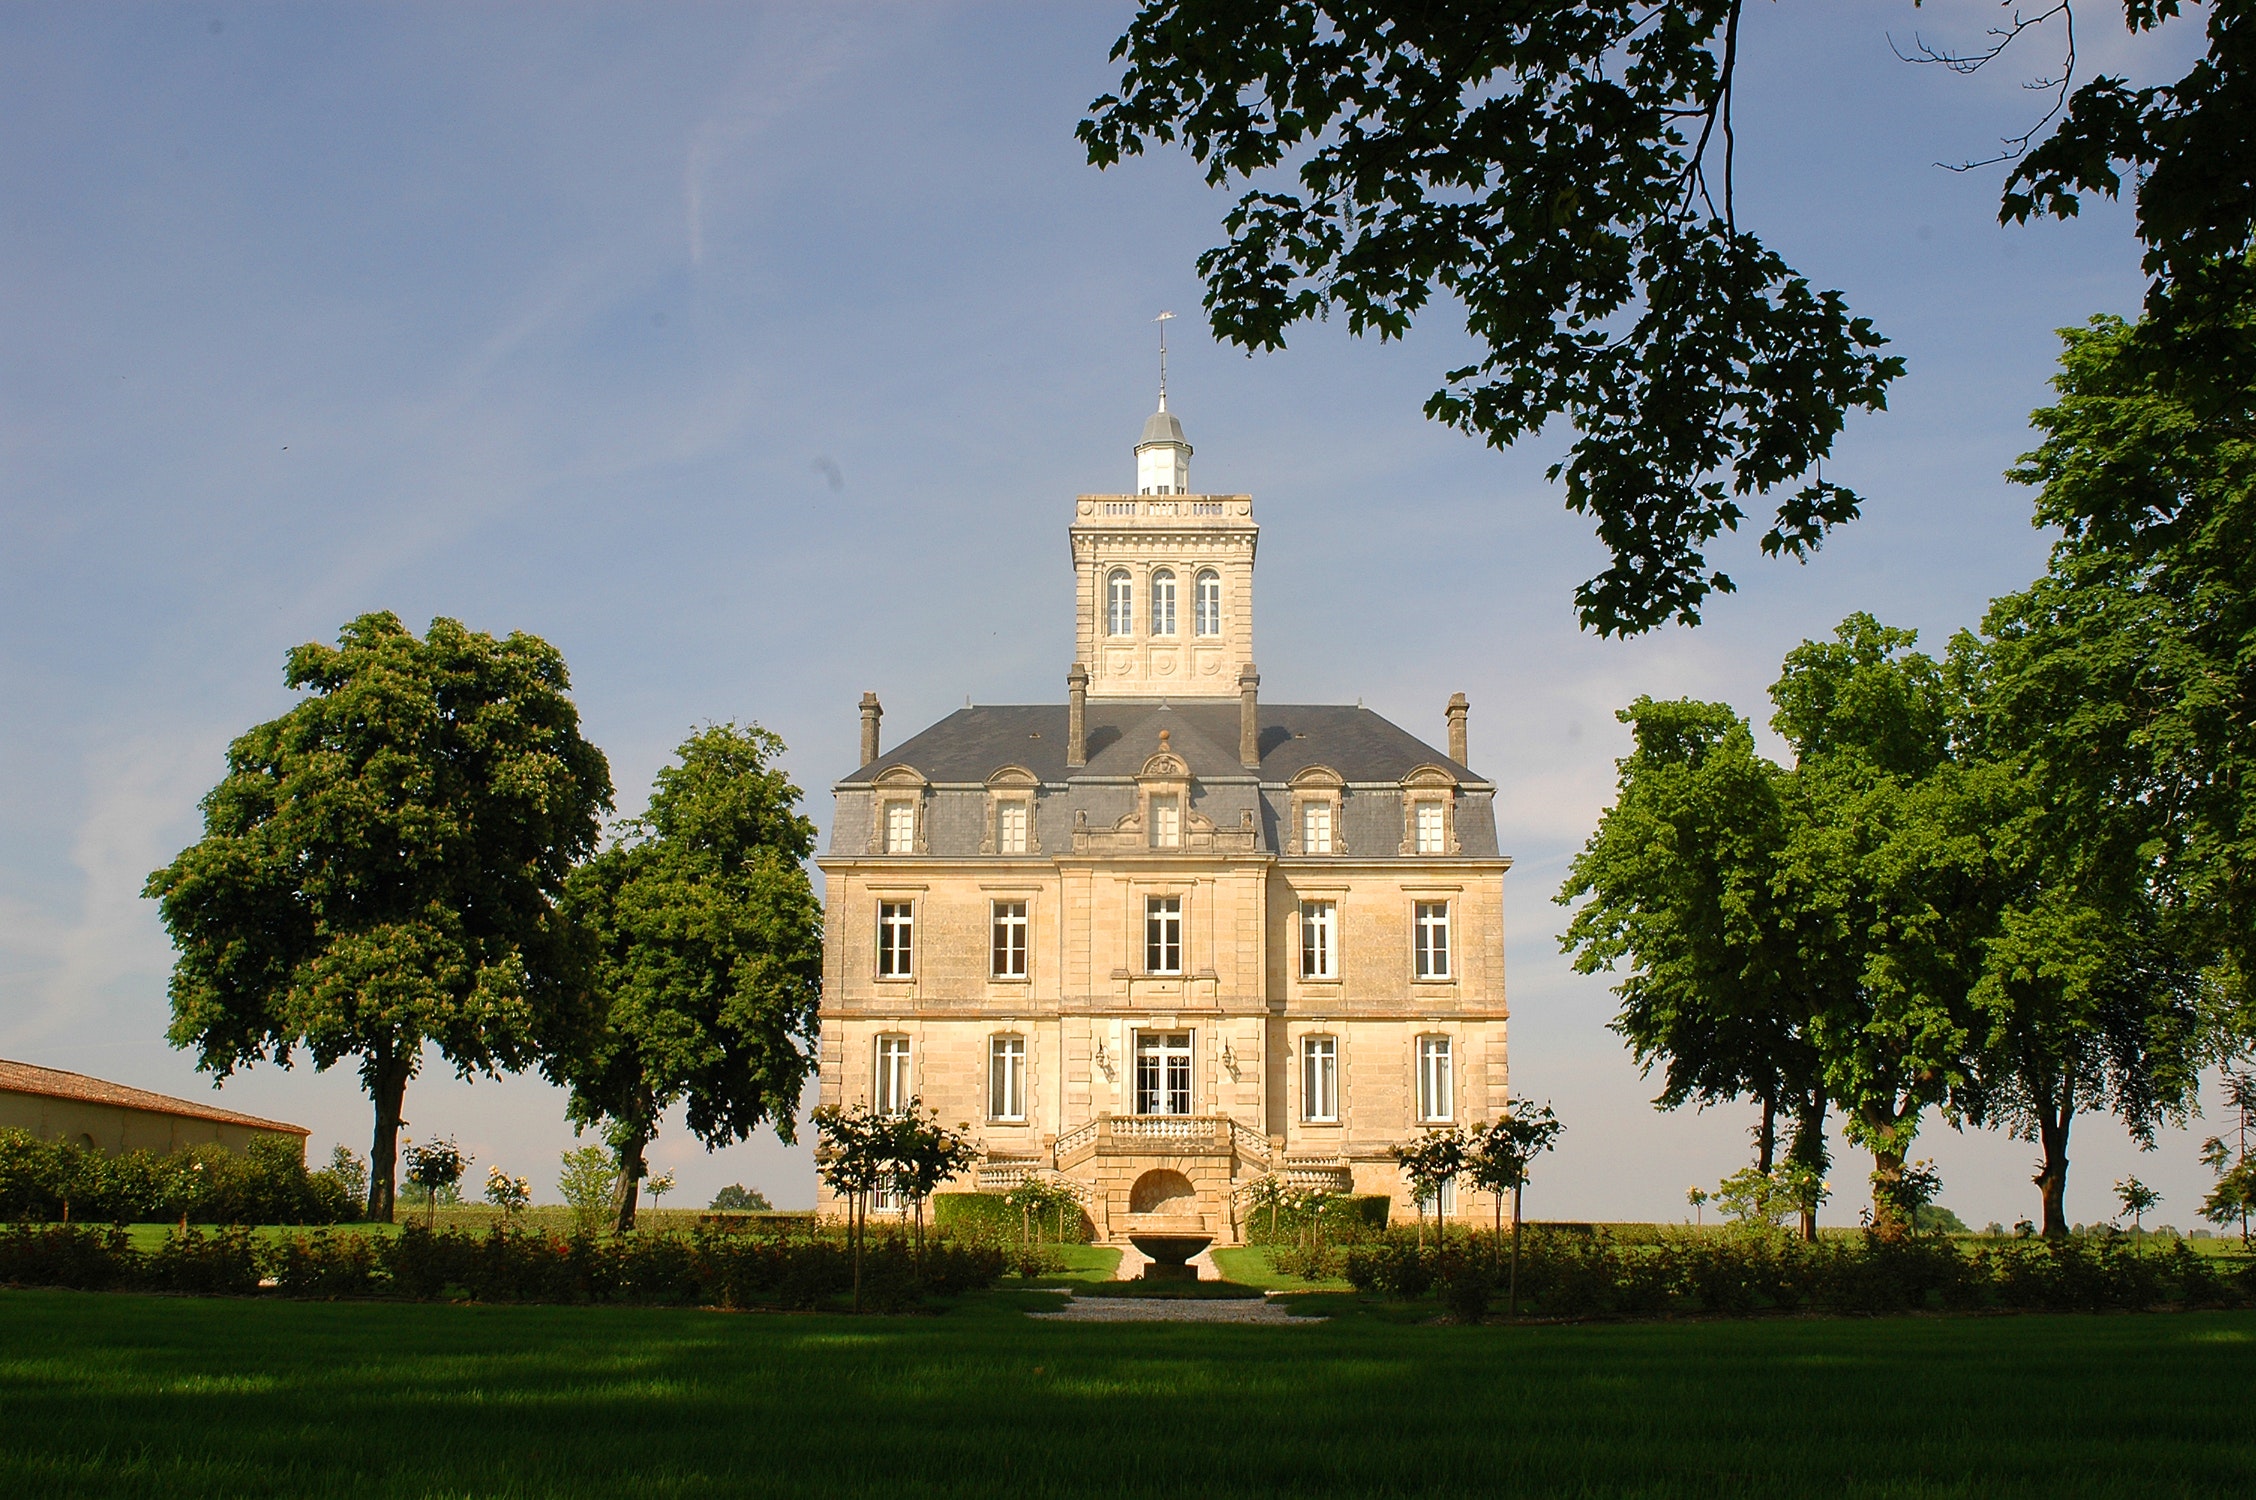
estate, chateau, building, landmark, property, palace, mansion, stately home, tree, manor house, house, sky, architecture, castle, grass, home, lawn, historic house, facade, villa, city, park